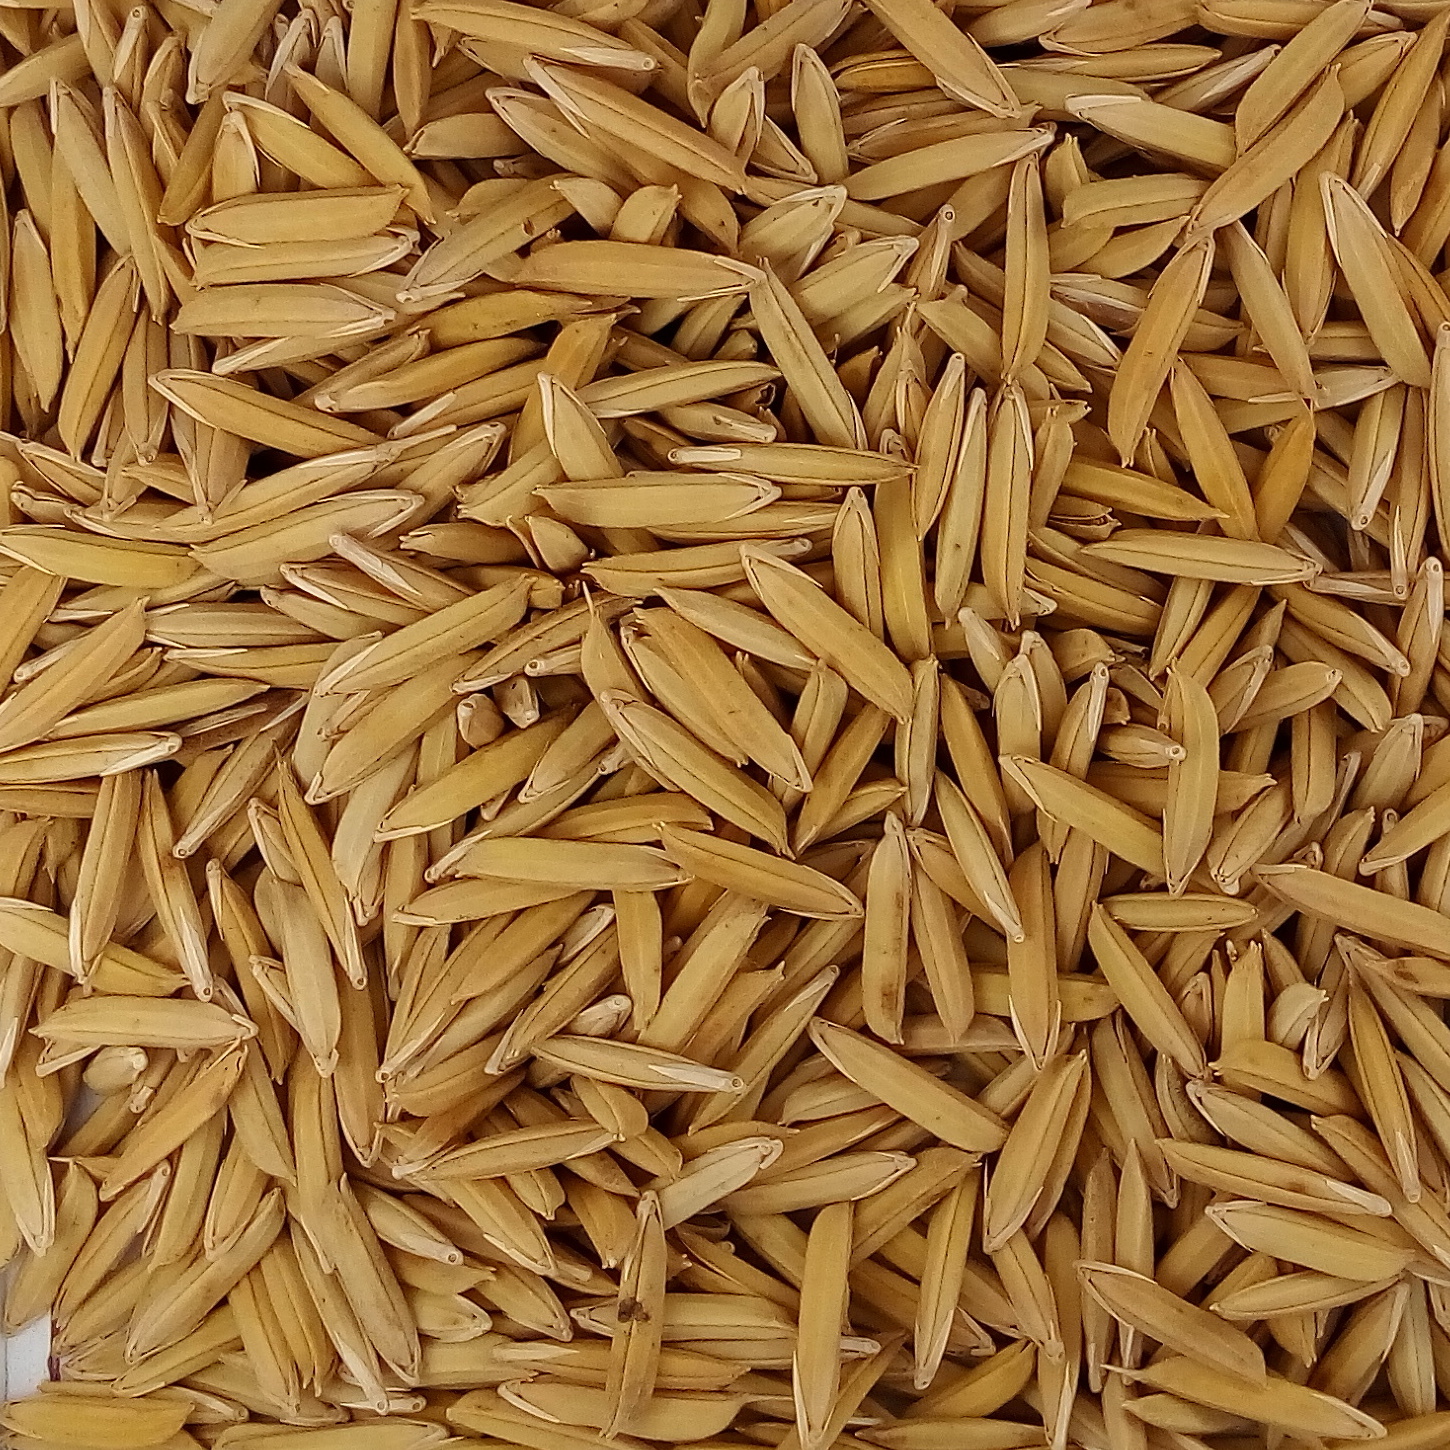
Rice seed variety: 1718